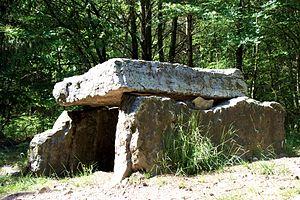
Le lit de la Gione
L'Orne compte de nombreux vestiges de monuments mégalithiques dont beaucoup sont imposants.